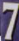
Number: 7